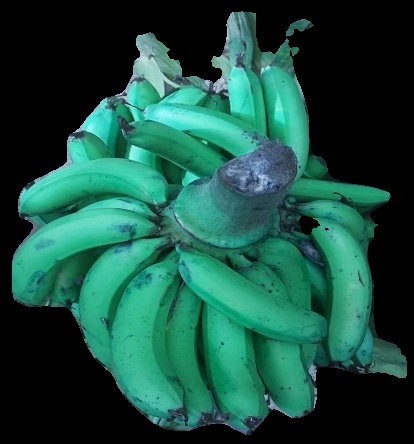
Variety: pachbale
Grade: grade3